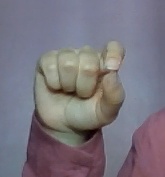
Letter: fa